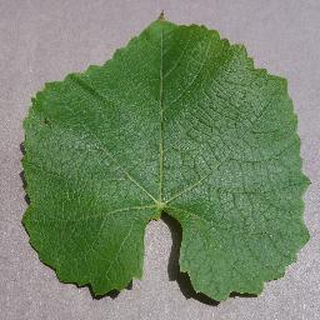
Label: healthy_grape